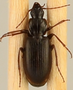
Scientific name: Calathus advena
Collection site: Niwot Ridge Mountain Research Station Site (NIWO), plot NIWO_007